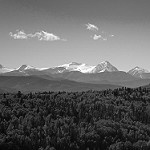
Label: B & W